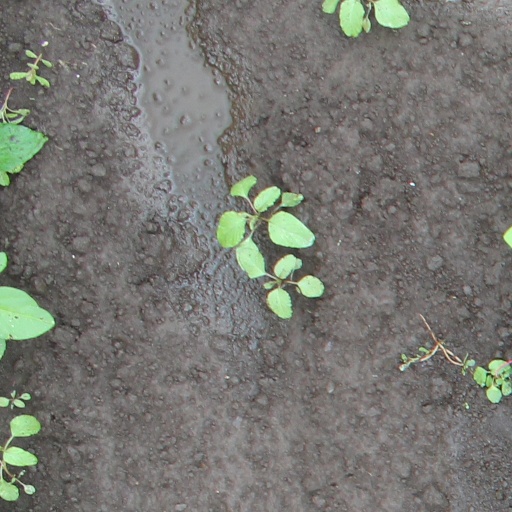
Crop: soybean